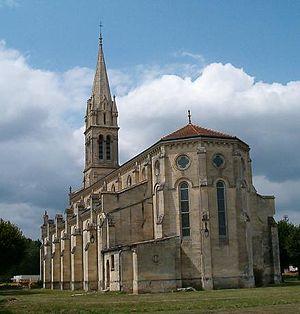
Eglise de Sainte-Hélène (Gironde)
Sainte-Hélène est une commune du Sud-Ouest de la France, située dans le département de la Gironde, en région Nouvelle-Aquitaine.